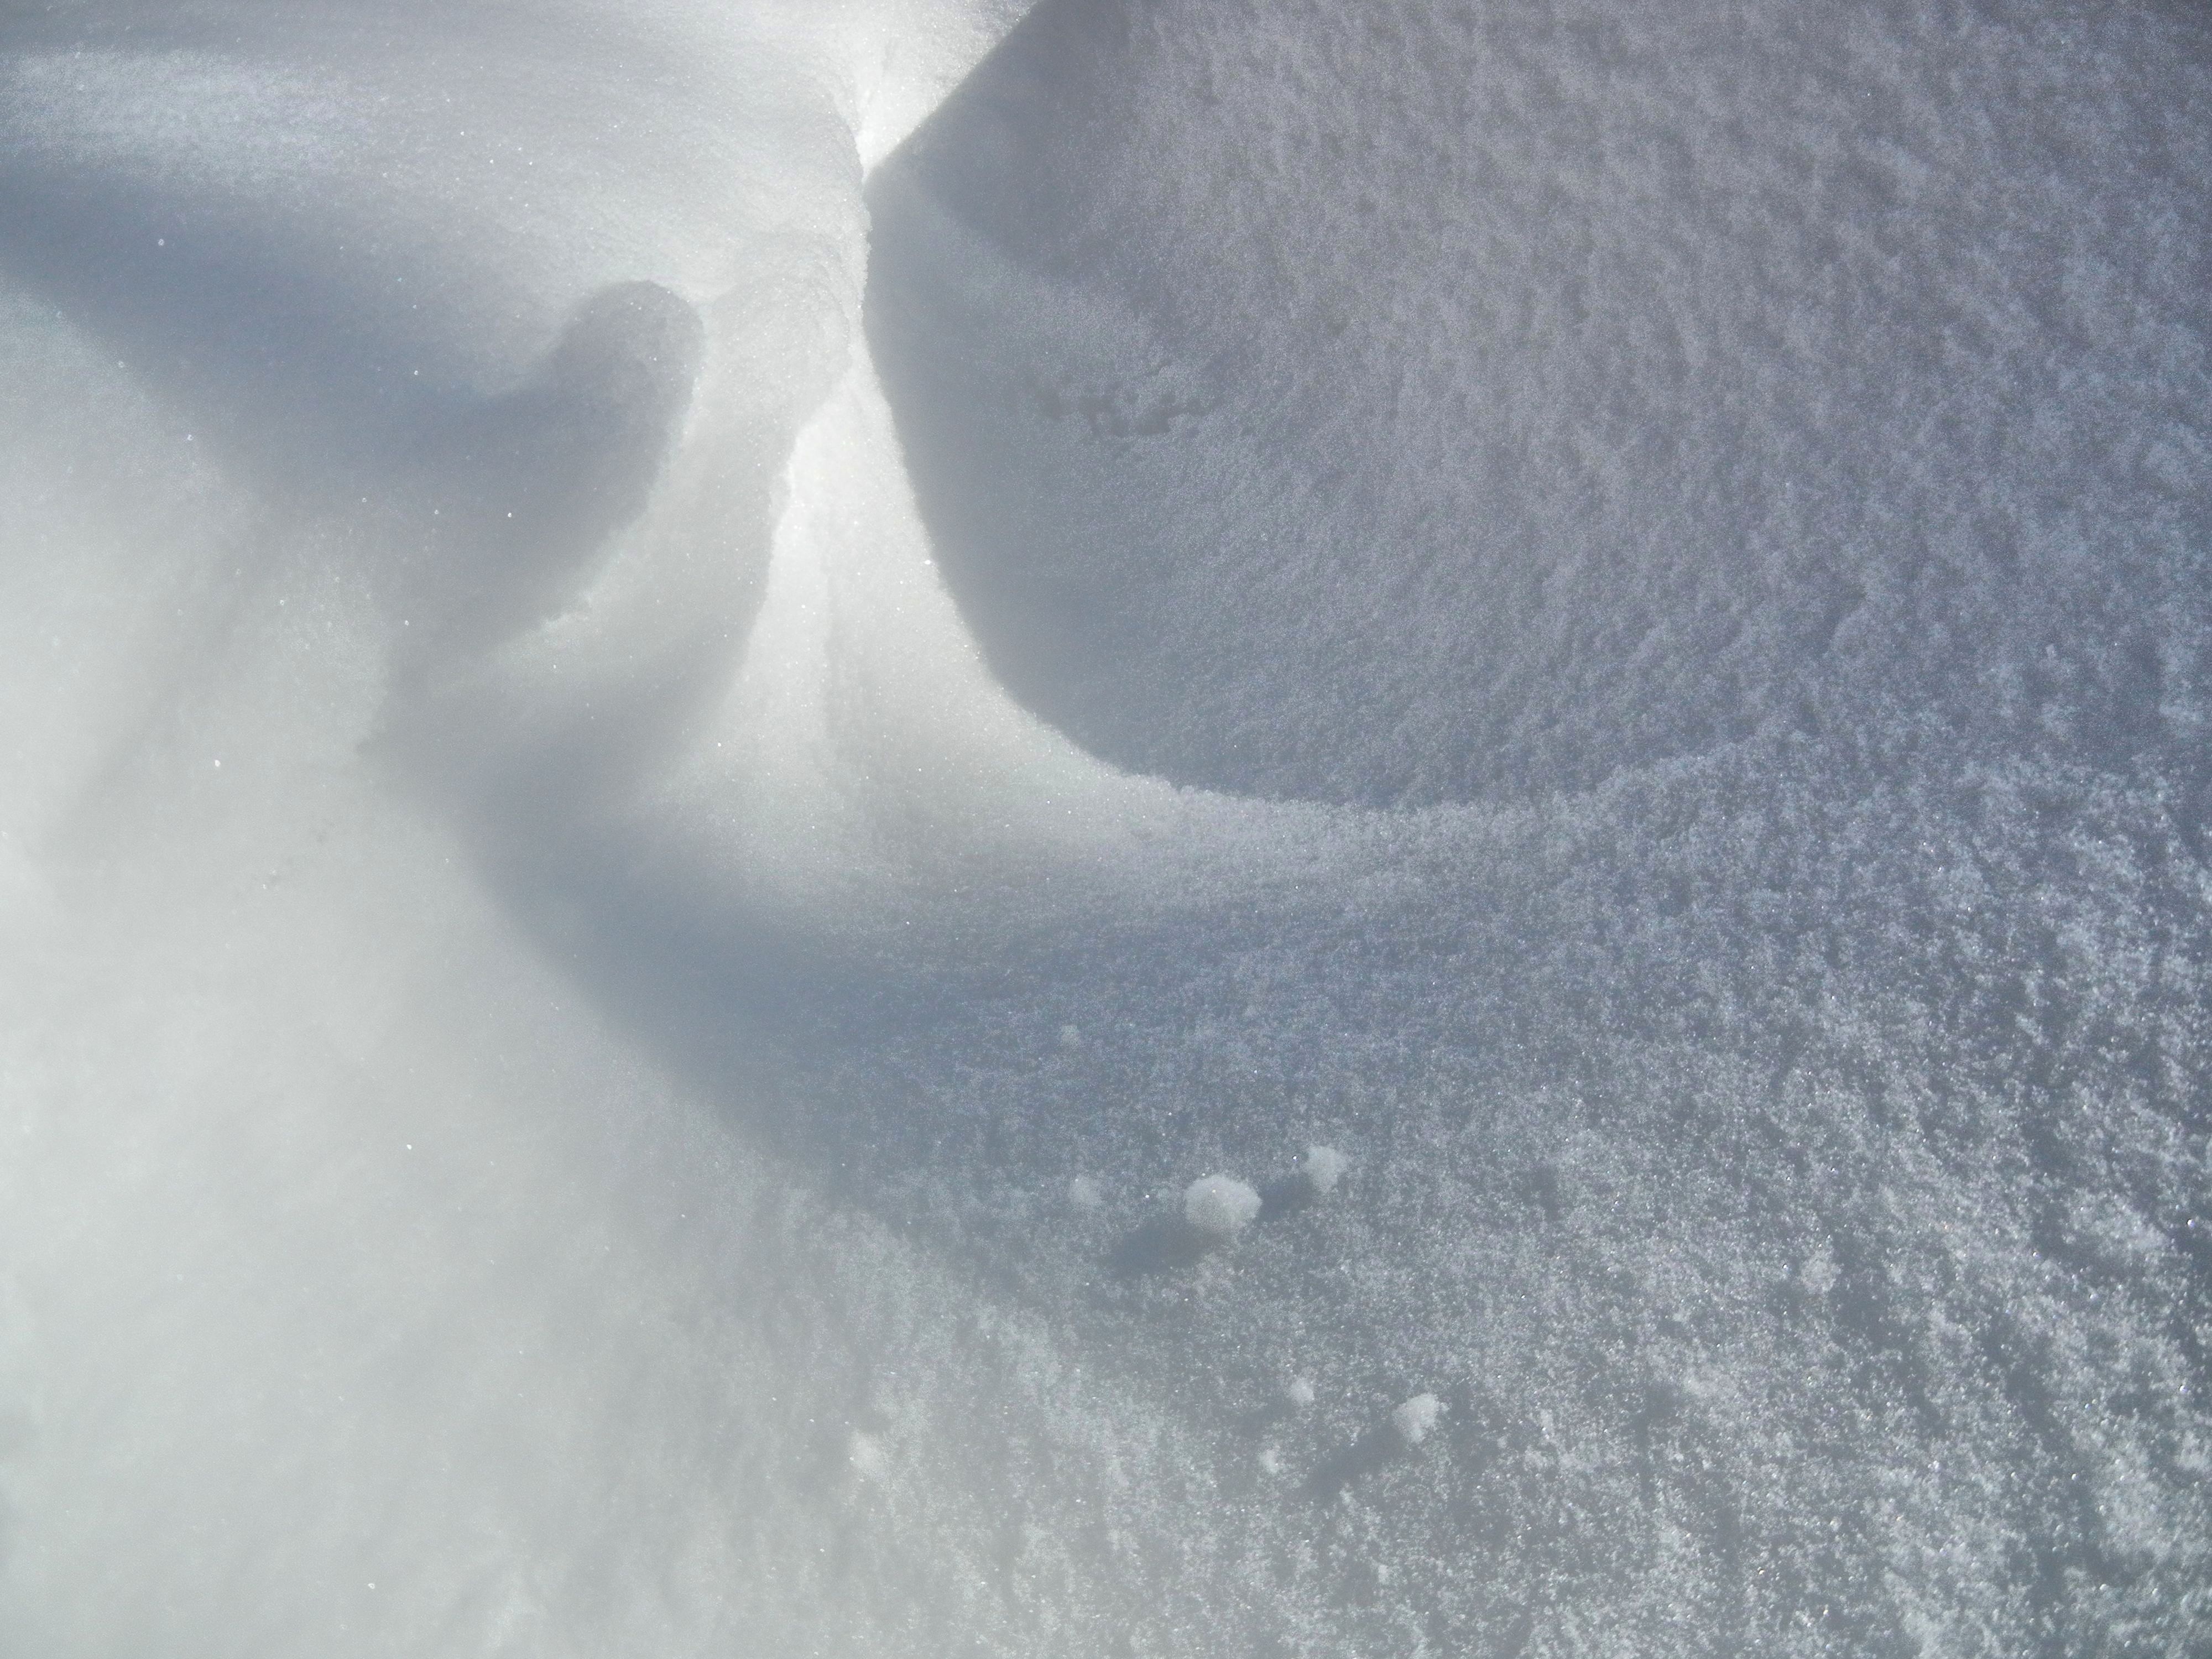
snow, winter, white, wave, ice, weather, sparkle, close up, blizzard, swirls, freezing, geological phenomenon, wind wave, winter storm, fresh powder snow